Robert H. Barrow

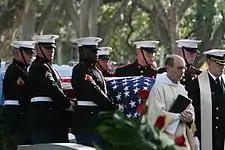
Funeral of General Robert H. Barrow.

Barrow died on October 30, 2008, at the age of 86. He was survived by his sons Charles C. Pulliam, of Greenville, South Carolina, and Robert H. Barrow, a retired lieutenant colonel of Marines, of Tampa, Florida; his daughters Cathleen P. Harmon, of Killeen, Texas, Barbara B. Kanegaye, of Houston, Texas, and Mary B. Hannigan, of Oakton, Virginia, eleven grandchildren, and five great-grandchildren.